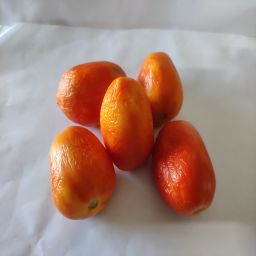
Crop: Tomato
Quality: Old